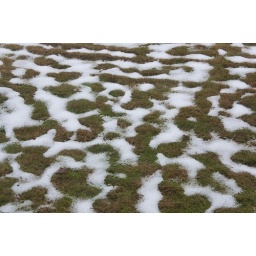
Rain melting the snow on the grass in the front yard. Shot through the bedroom window.